List of glaciers in Switzerland

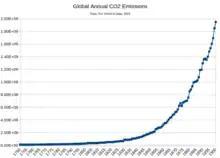
The effect of industrialisation is also shown by rising levels of CO emissions.

There has been a Retreat of glaciers in the Alps since 1850, when level of CO emissions accelerated due to industrialisation and growing world population.